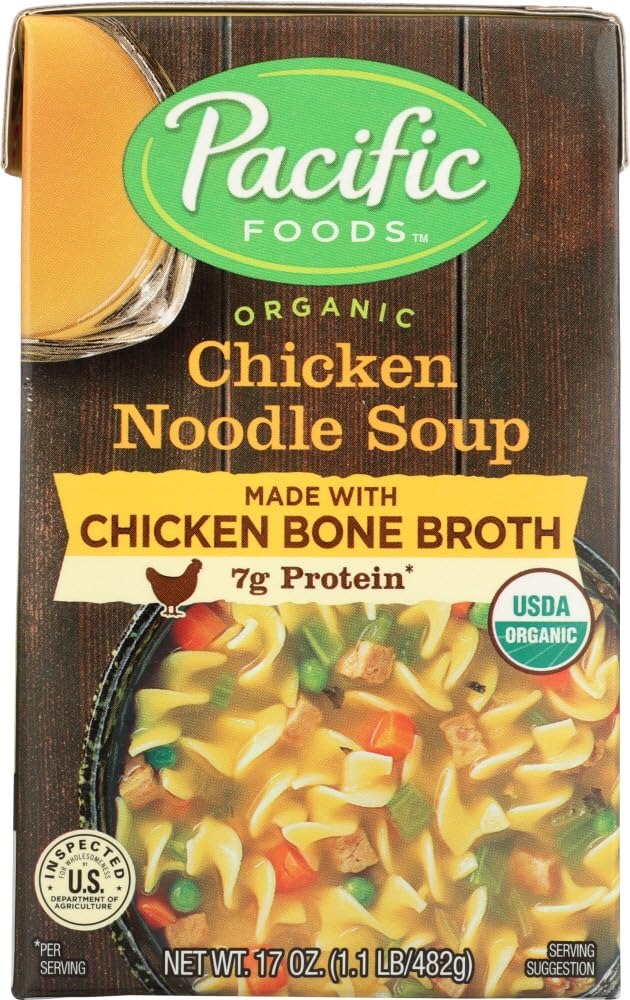
Item Name: Pacific Foods, Organic Chicken Noodle Soup, 17 Ounce ( pack of 6)
Value: 6.0
Unit: Count

Price: 8.64